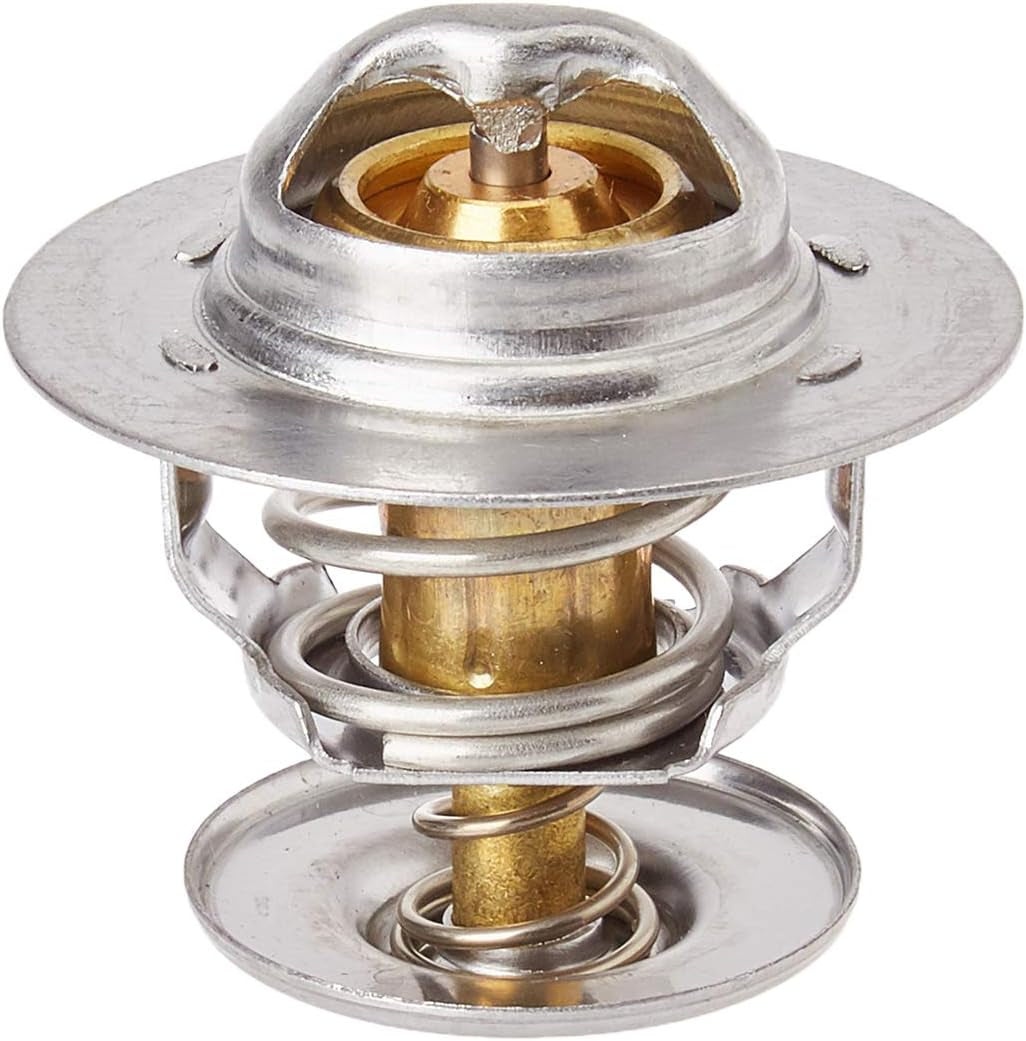
Gates TH12588G1 Coolant Thermostat
Opening Temperature [°C]:88, Construction year from:198904 Housing Type:Without housing, Construction year from:199002 Type:Sierra Type:Sierra Sapphire Construction year from:198910 Gates is one of the leading manufacturers of automotive power transmission products. Technical Specification Opening Temperature [C] : 88Housing Type : Without housingType : SierraType : Sierra SapphireConstruction year from : 198910Construction year from : 198904Construction year from : 199002
Brand: greatparts
Category: Vehicles & Parts > Vehicle Parts & Accessories > Motor Vehicle Parts > Motor Vehicle Cooling Systems > Thermostats